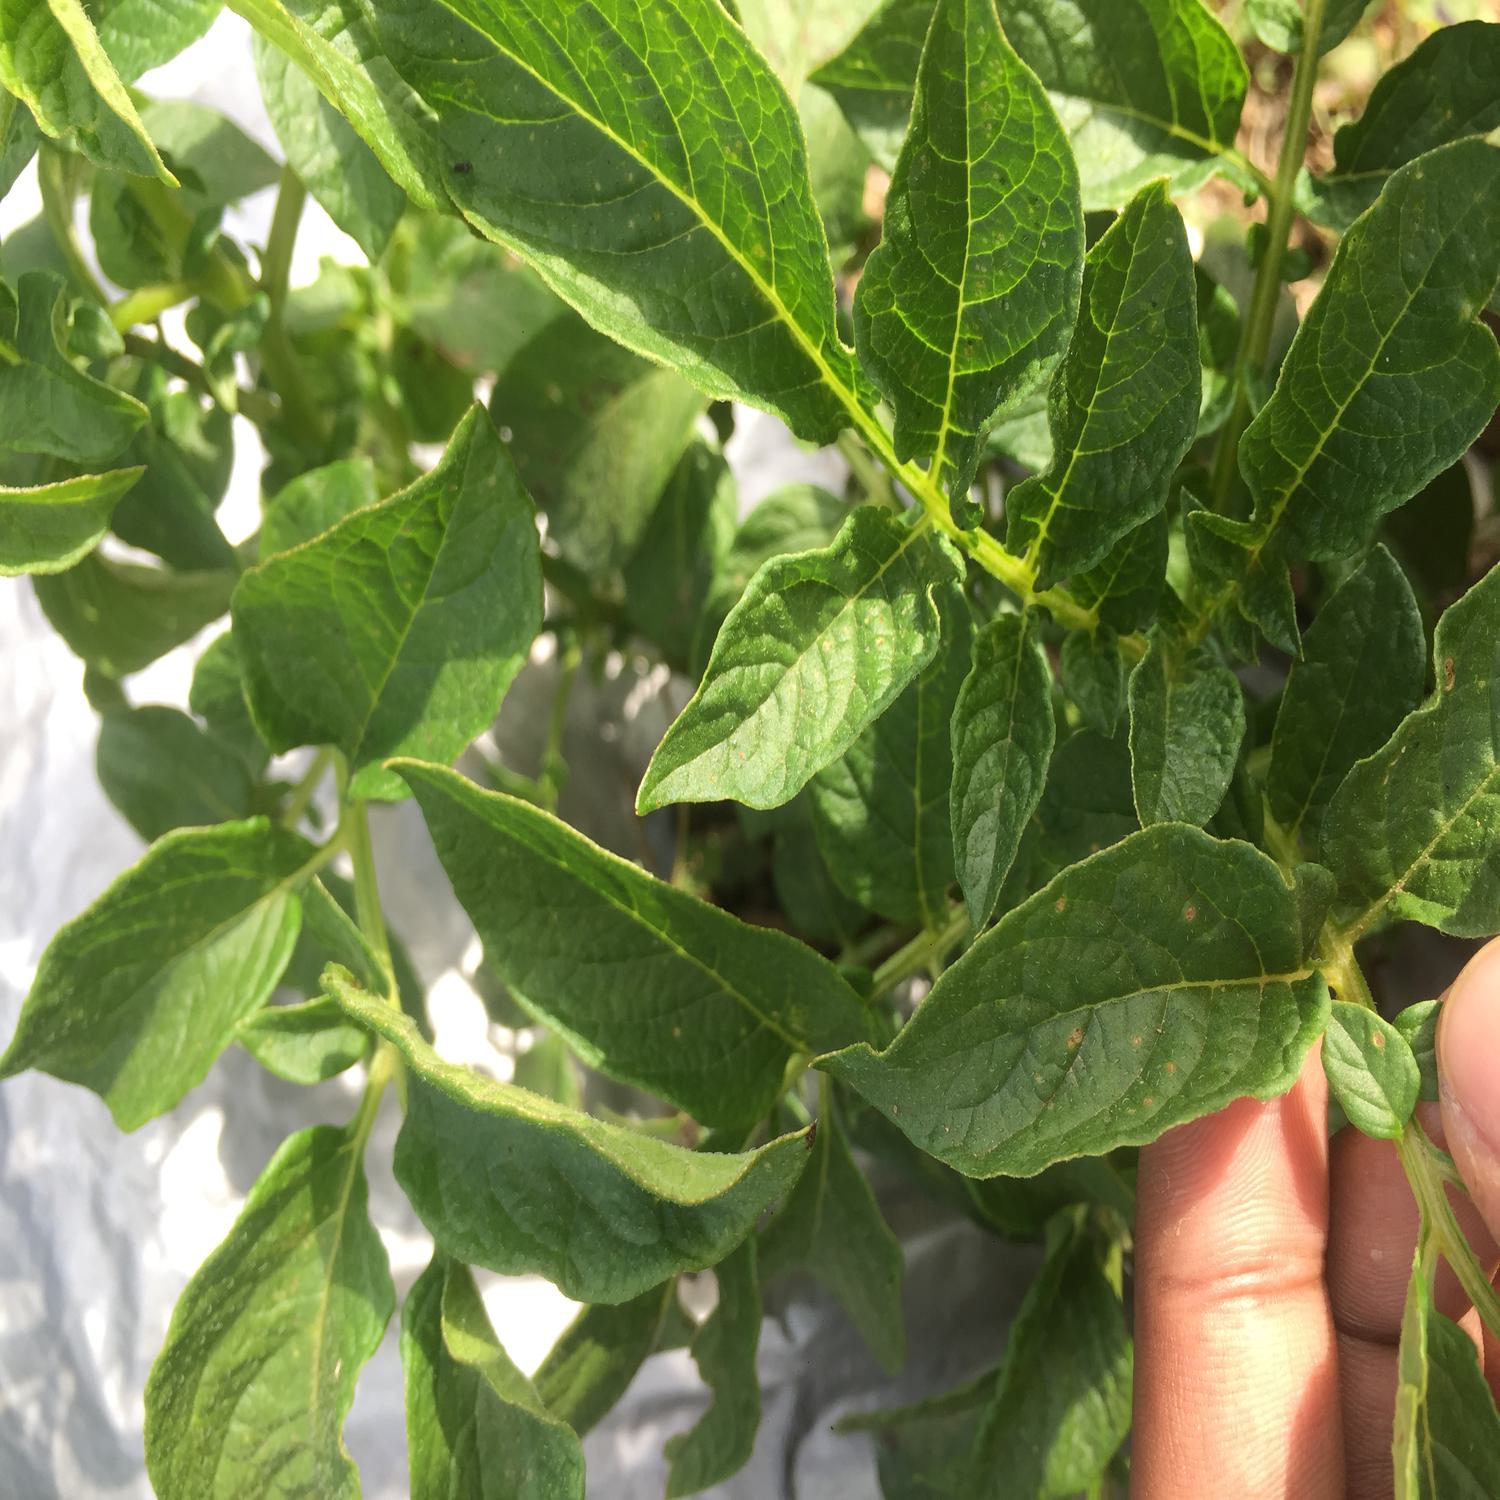
Etiqueta: Virus